The Bat and Ball Ground

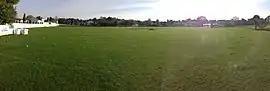

The Bat and Ball Ground is a cricket and sports ground in Gravesend in Kent. The ground was used as a first-class cricket venue by Kent County Cricket Club between 1849 and 1971. It remains in use by Gravesend Cricket Club who have used the ground as their home since their formation in 1881. The site also has lawn bowls and tennis facilities and is the home of Gravesend Bowls Club.